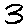
Label: 3